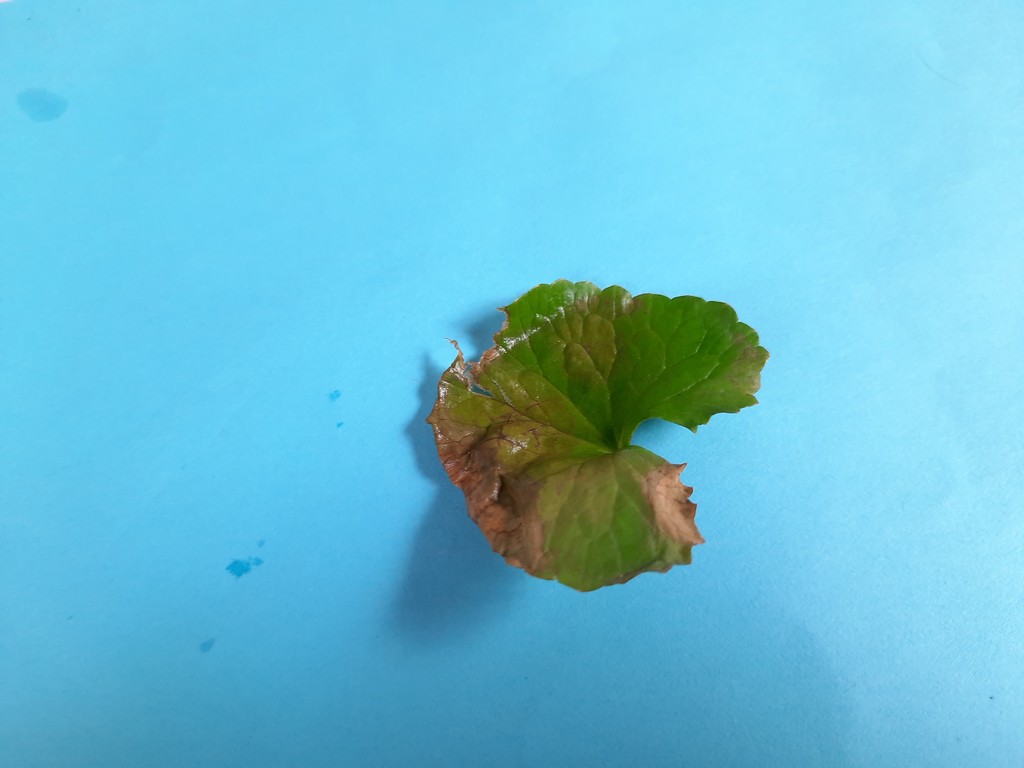
Label: Unhealthy